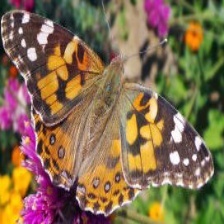
Species: PAINTED LADY
Butterfly family (ImageNet category): admiral